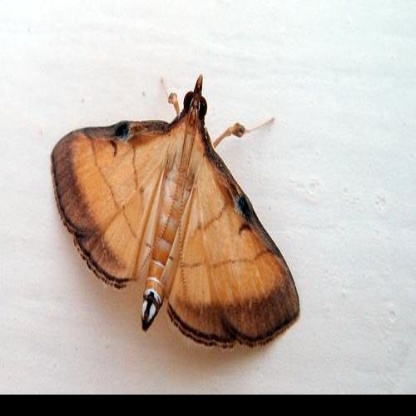
Nhãn: Sâu cuốn lá nhỏ ( Rice leaf folder)